Jill Craybas

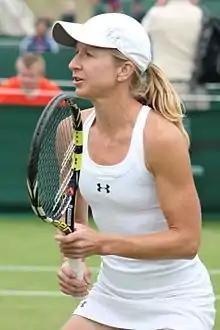
Craybas at Wimbledon, 2013

Jill N. Craybas (born July 4, 1974) is an American former professional tennis player.